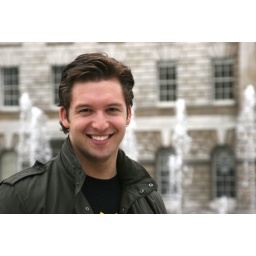
Taken in front of the water gardens at Summerset house London